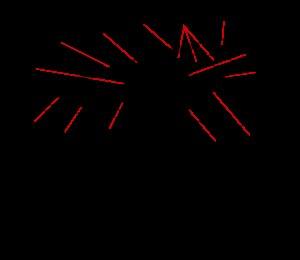
Les Andrenidés sont une famille d'abeilles, insectes hyménoptères de la super-famille des apoïdes. C'est la famille des andrènes.